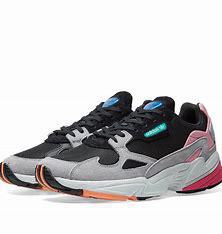
Brand: Adidas
Model: Falcon